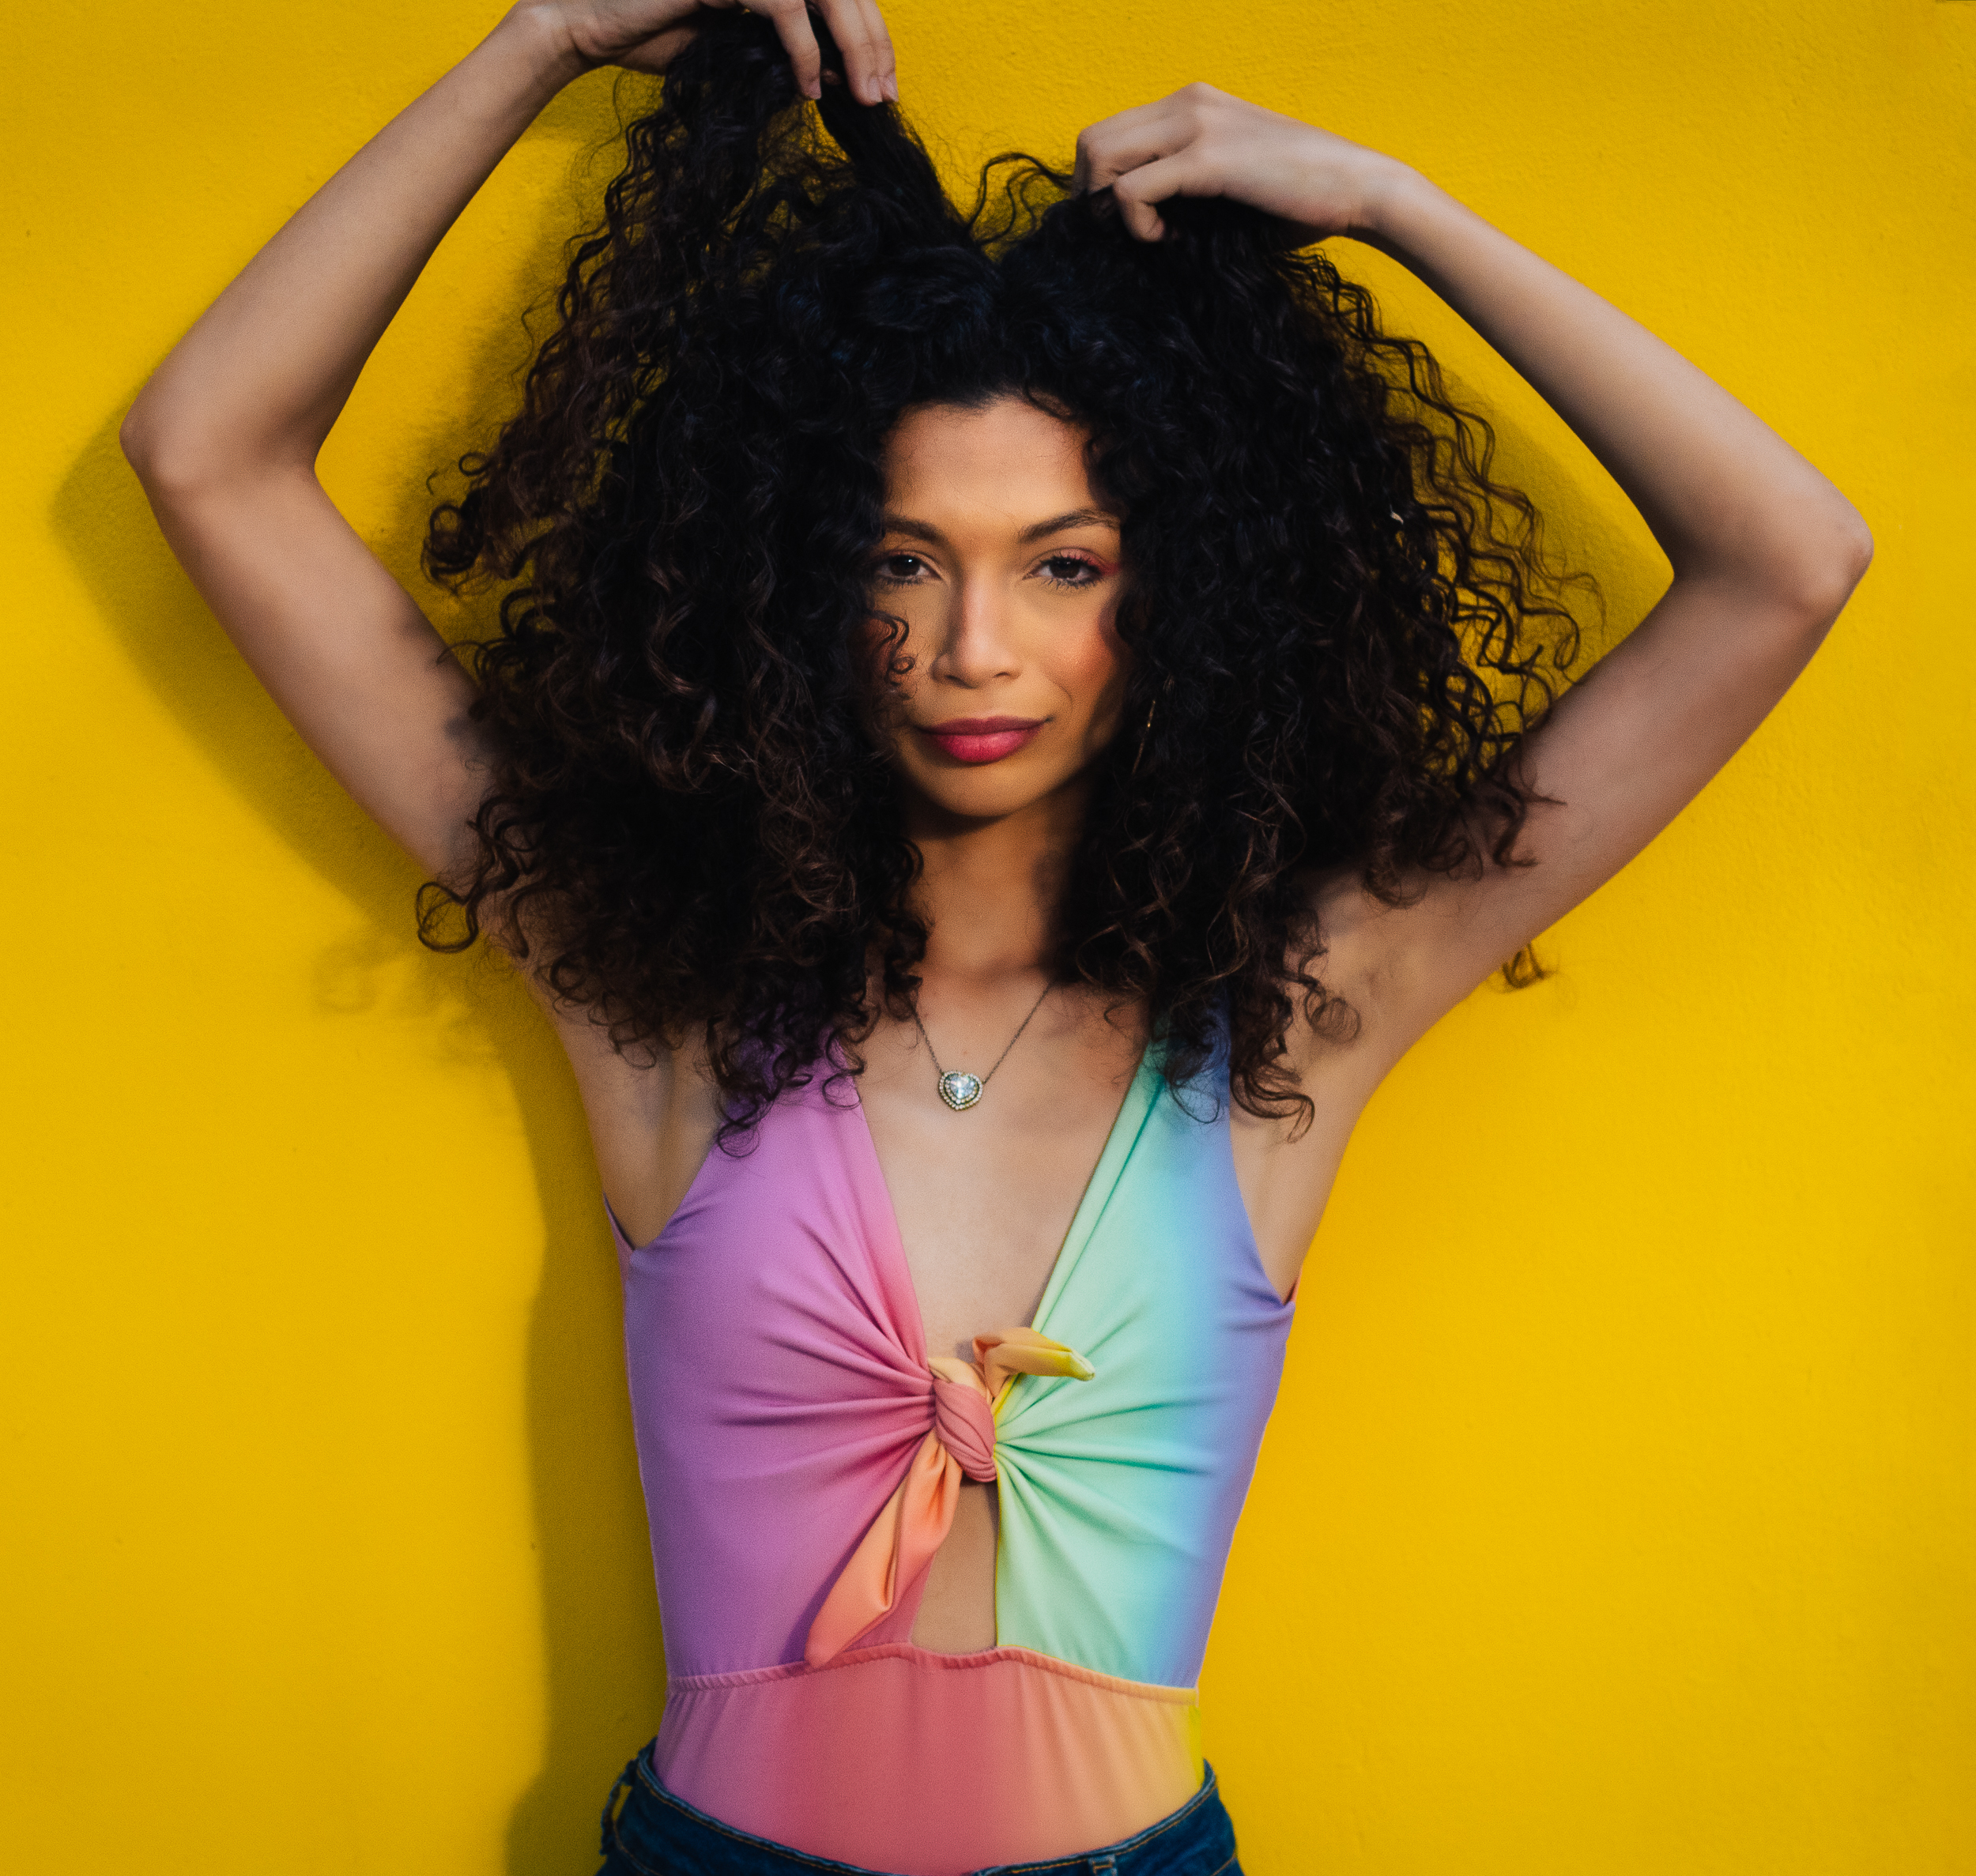
brazilian, hair, skinny, beautiful, poses, posing, face, yellow, photo shoot, hairstyle, long hair, beauty, shoulder, black hair, forehead, model, afro, neck, photography, Artificial hair integrations, waist, wig, Lace wig, abdomen, t shirt